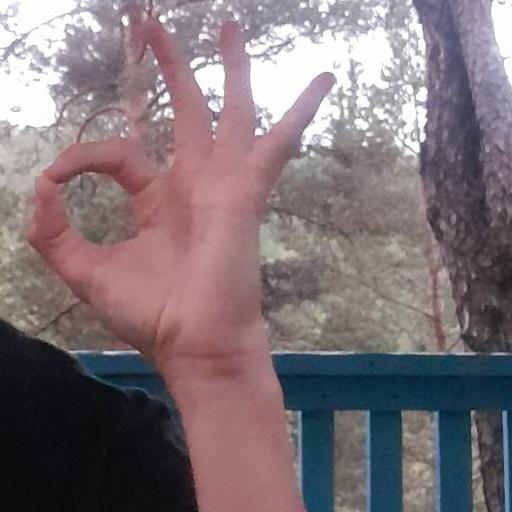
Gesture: ok